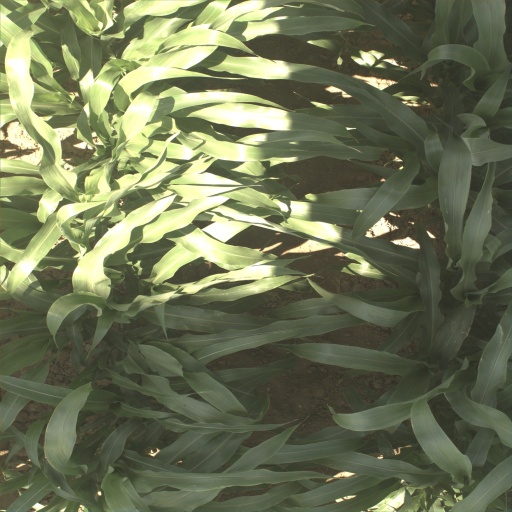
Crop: sorghum